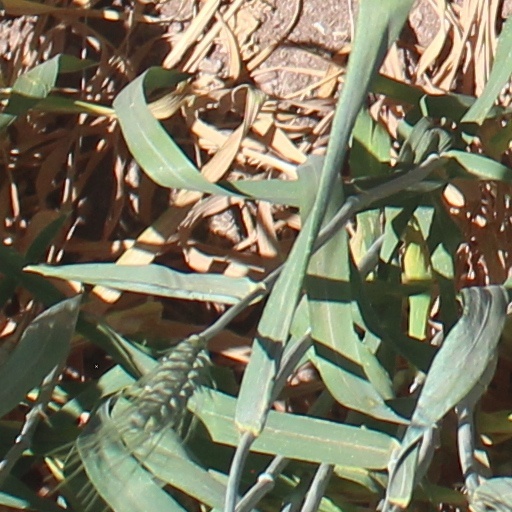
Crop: wheat